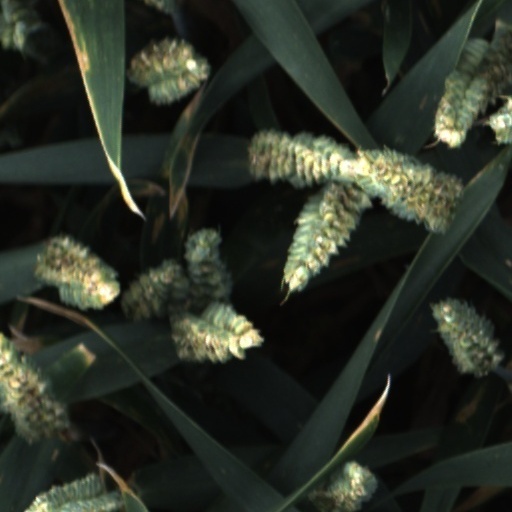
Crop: wheat